HMS Royal Oak (08)

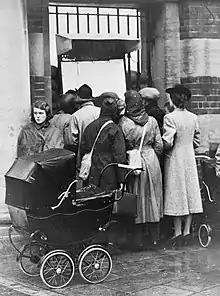
Relatives reading the list of "Royal Oak"s survivors

The British were initially confused as to the cause of the sinking, suspecting either an on-board explosion or aerial attack. Once it was realised that a submarine attack was the most likely explanation, steps were rapidly made to seal the anchorage, but "U-47" had already escaped and was on its way back to Germany. The BBC released news of the sinking by late morning on 14 October, and its broadcasts were received by the German listening services and by "U-47" itself. Divers sent down on the morning after the explosion discovered remnants of a German torpedo, confirming the means of attack. On 17 October, First Lord of the Admiralty Winston Churchill officially announced the loss of "Royal Oak" to the House of Commons, first conceding that the raid had been "a remarkable exploit of professional skill and daring", but then declaring that the loss would not materially affect the naval balance of power. An Admiralty board of inquiry convened between 18 and 24 October to establish the circumstances under which the anchorage had been penetrated. In the meantime, the Home Fleet was ordered to remain at safer ports until security issues at Scapa could be addressed. Churchill was obliged to respond to questions in the House as to why "Royal Oak" had had aboard so many boys, most of whom died. He defended the Royal Navy tradition of sending boys aged 15 to 17 to sea, but the practice was generally discontinued shortly after the disaster, and under 18-year-olds served on active warships in only the most exceptional circumstances.